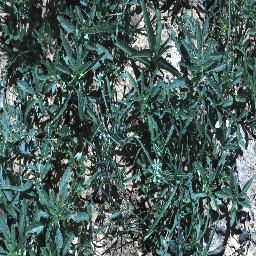
Label: negative